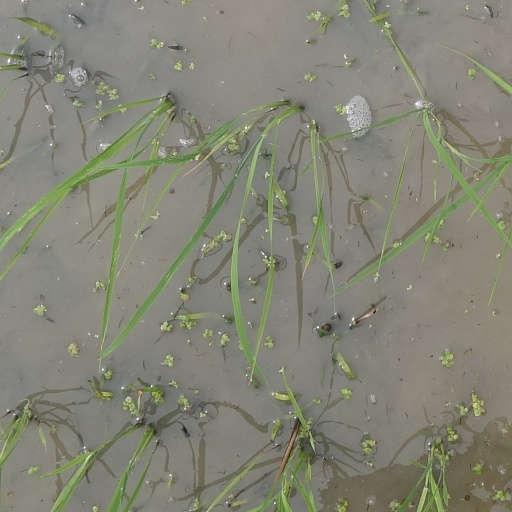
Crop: rice